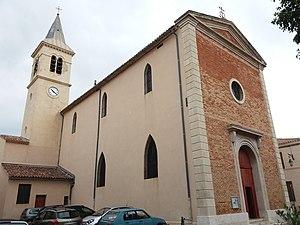
Église de l'Estaque.
L'Estaque est un quartier du 16ᵉ arrondissement de Marseille, au nord-ouest de la ville. Ses habitants sont les Estaquéens.